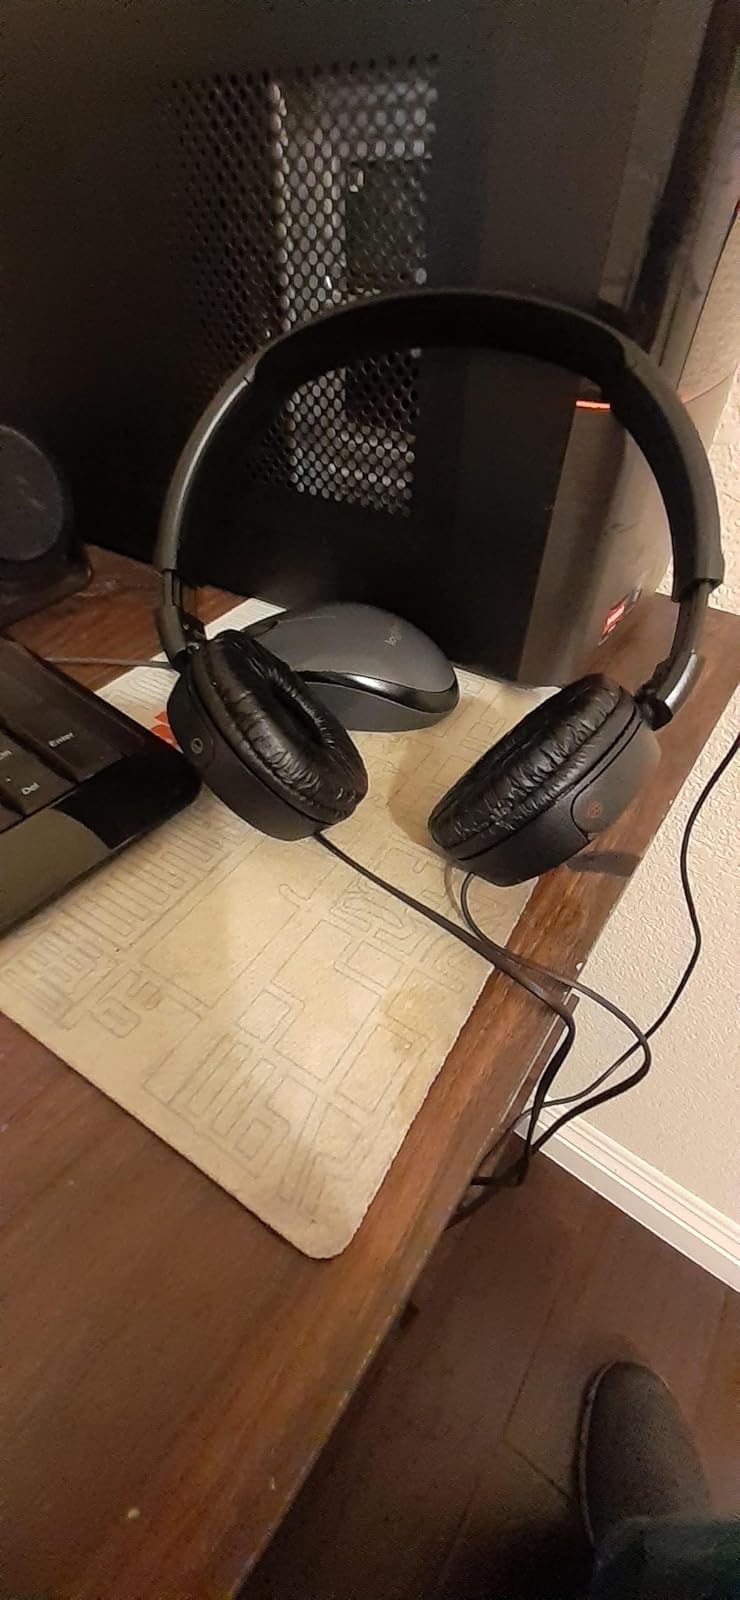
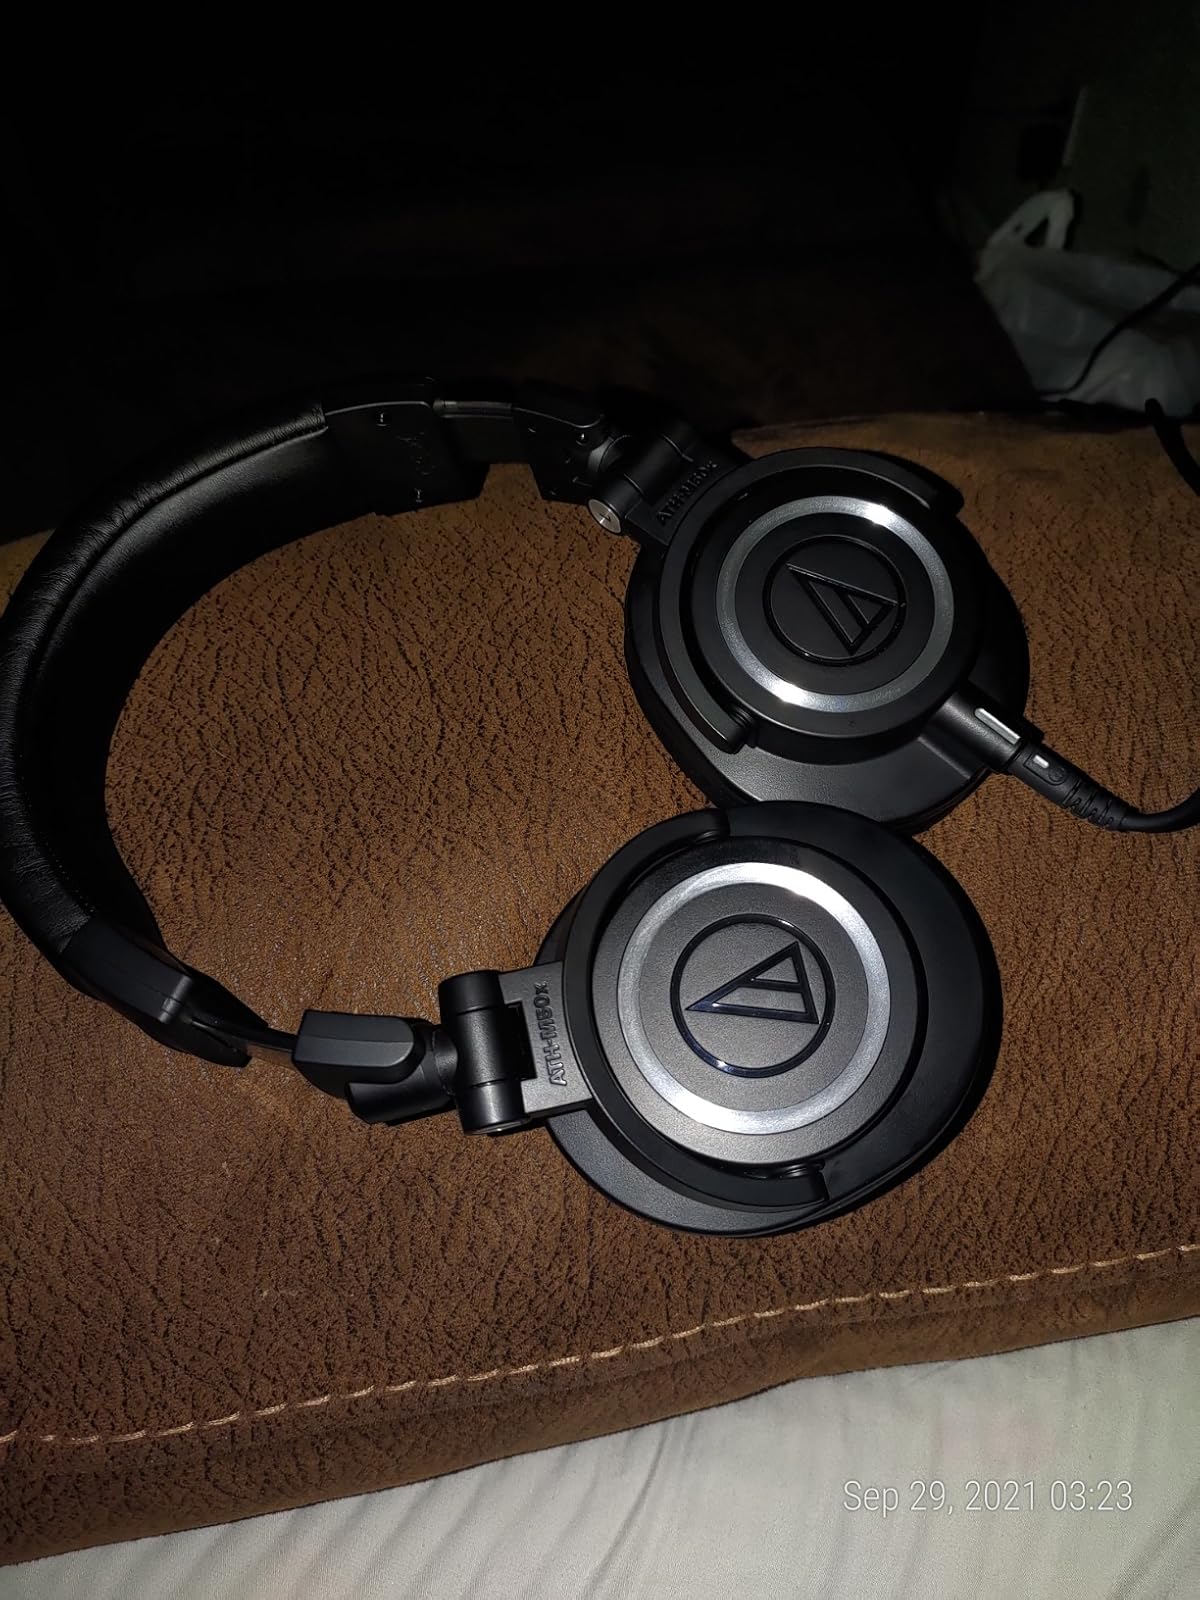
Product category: headphones
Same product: no